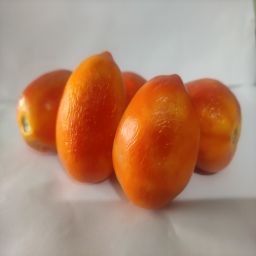
Crop: Tomato
Quality: Ripe